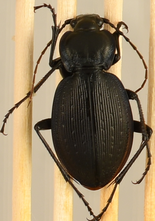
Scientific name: Carabus goryi
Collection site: Harvard Forest & Quabbin Watershed NEON (HARV), plot HARV_005